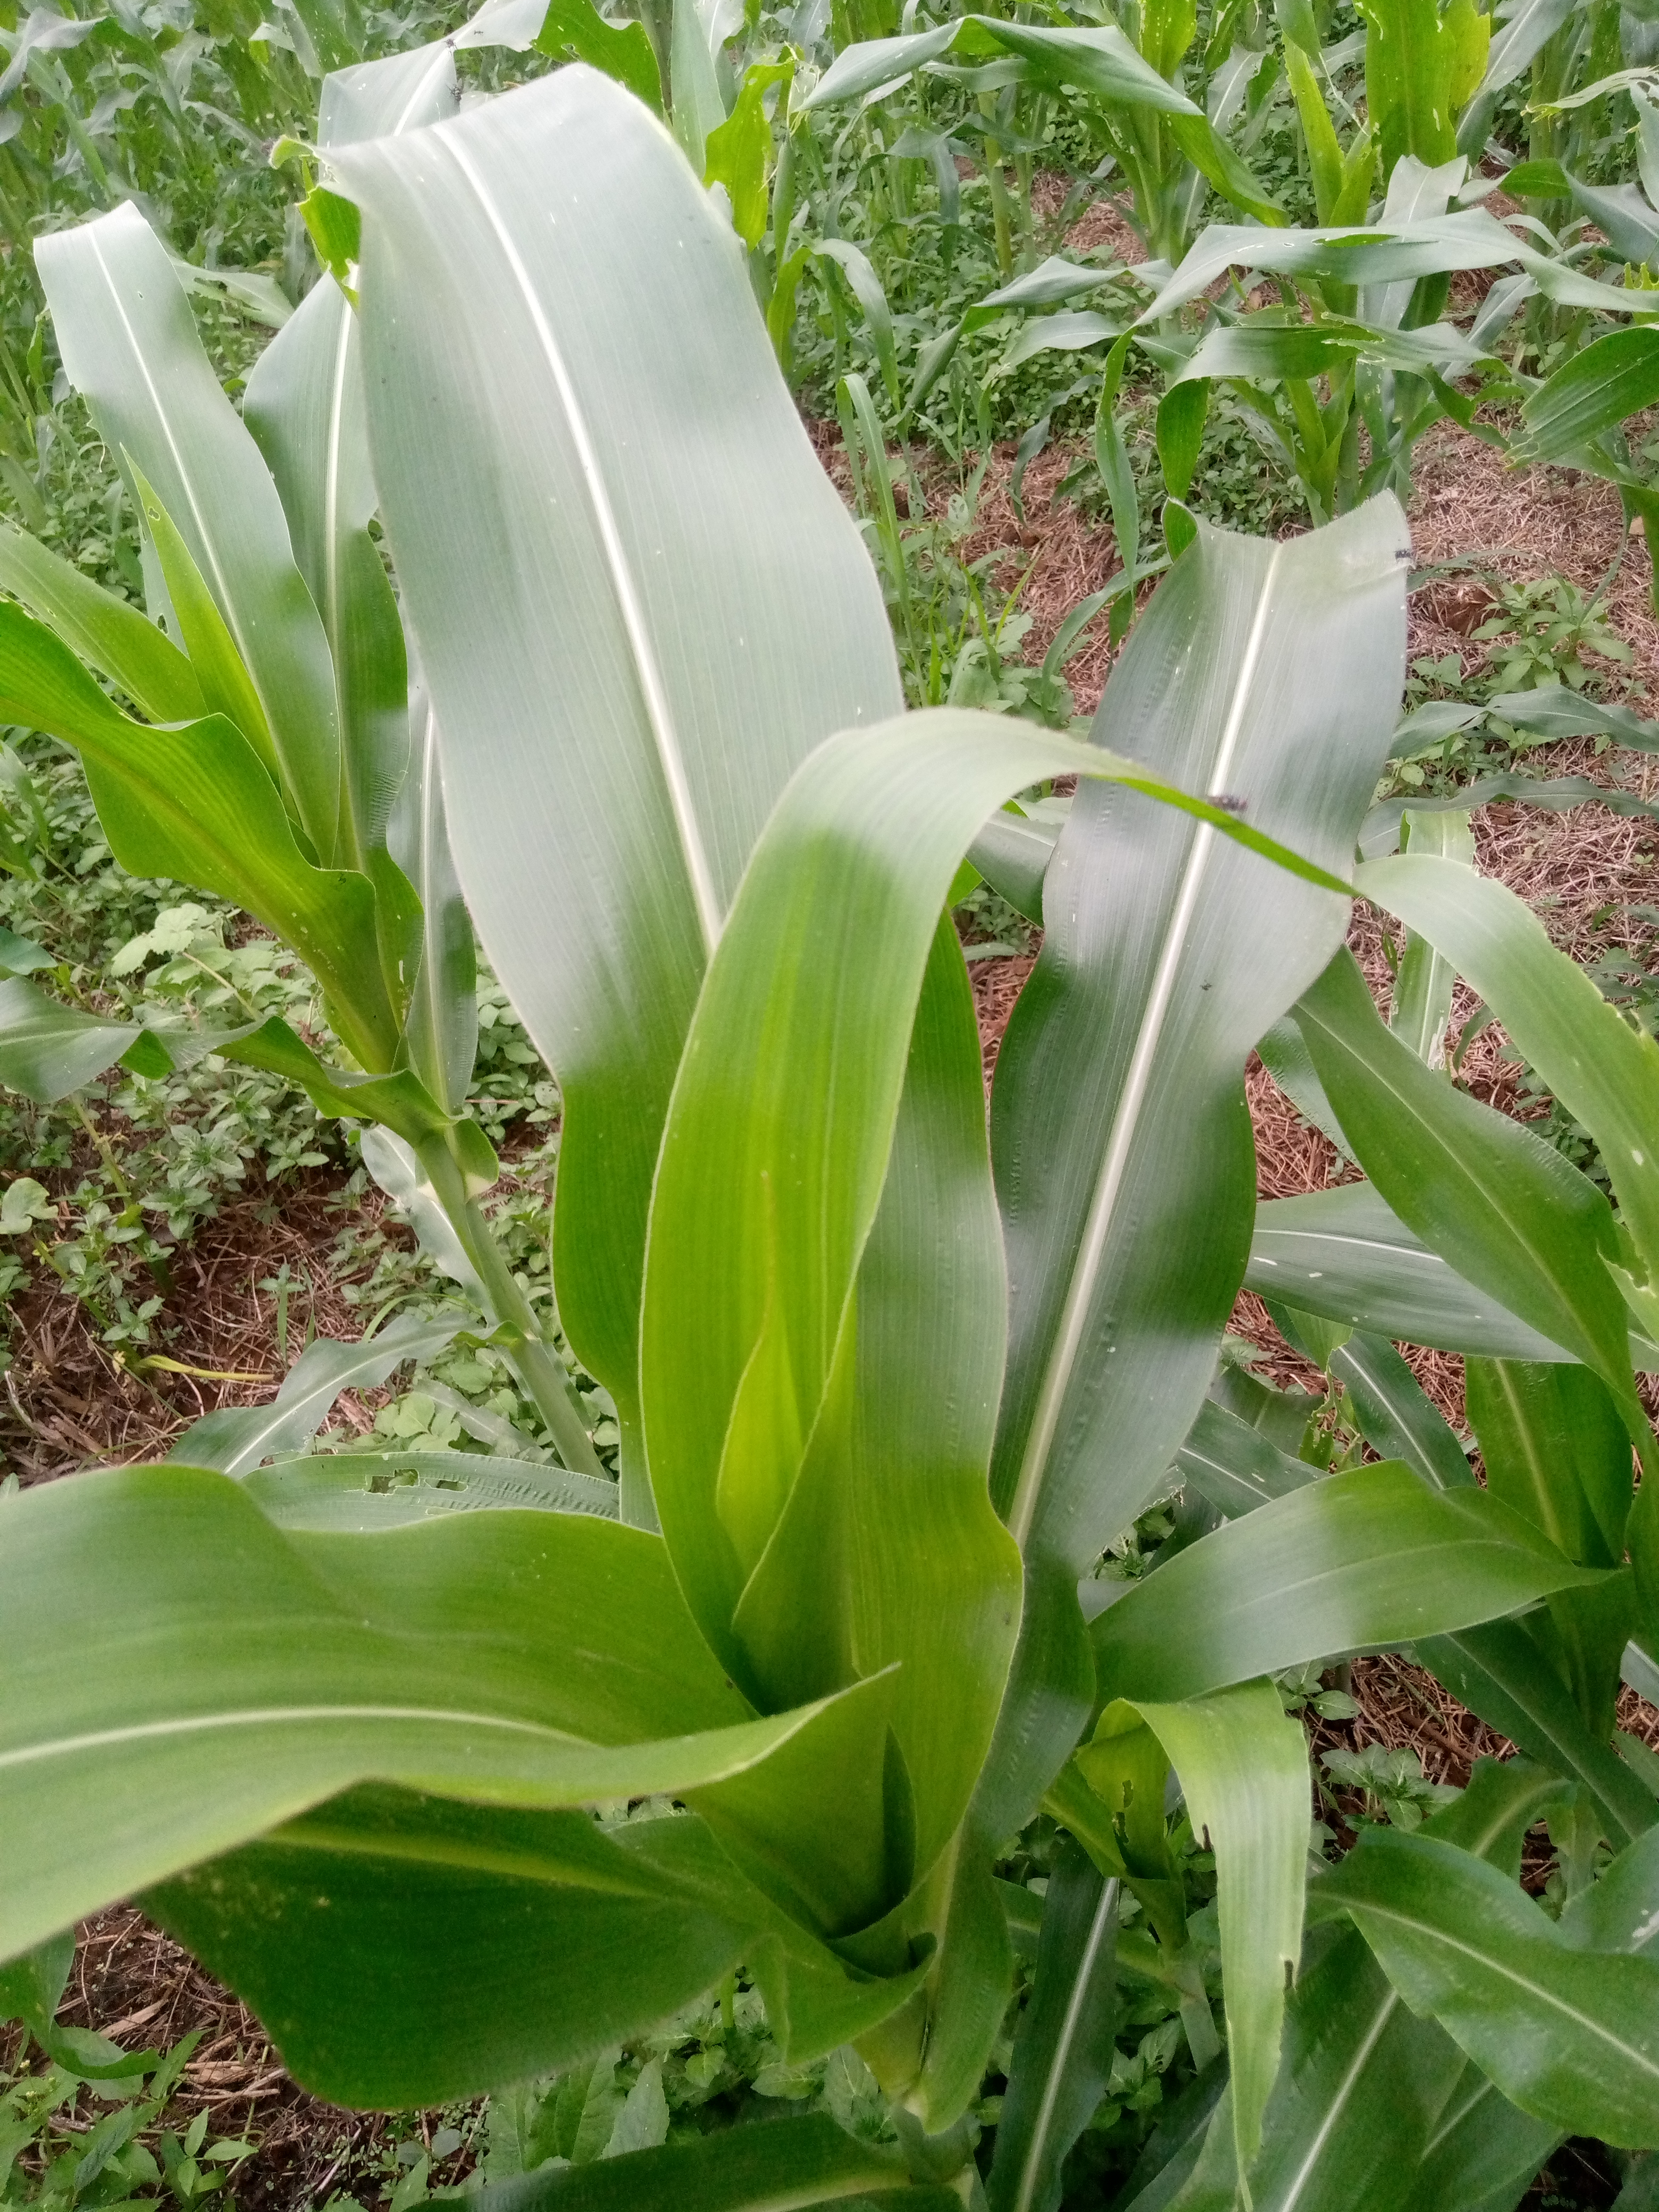
Label: healthy